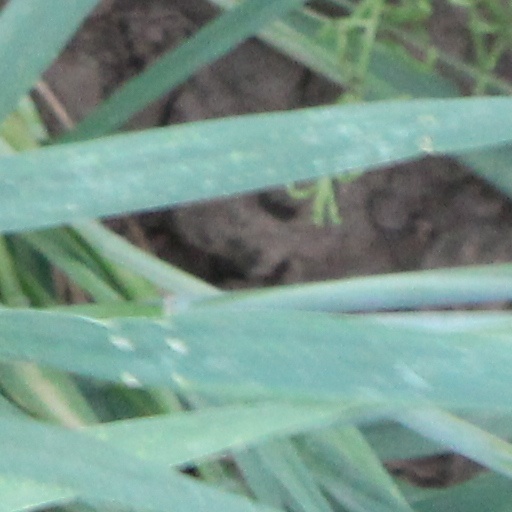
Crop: wheat